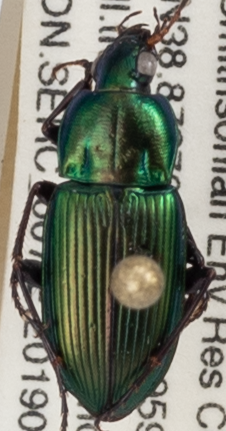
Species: Poecilus chalcites
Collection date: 2019-09-05
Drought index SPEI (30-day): -1.45
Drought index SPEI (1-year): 1.082
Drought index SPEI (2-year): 1.546